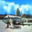
Label: airplane